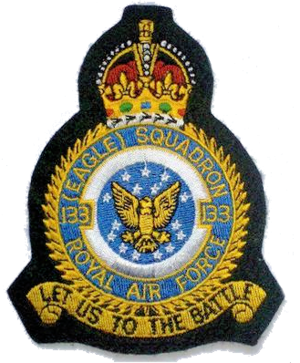
Le 133ᵉ escadron de la Royal Air Force fait partie des Eagle Squadrons, notamment connus pour être composés de volontaires Américains ayant servi au sein de la Royal Air Force au cours de la Seconde Guerre mondiale.